Leo Lastumäki

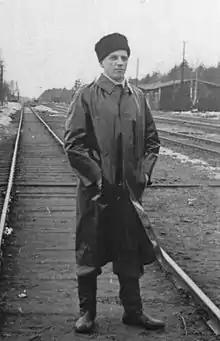
Lastumäki in 1945

Leo Antero Lastumäki (28 December 1927 – 29 January 2012) was a Finnish actor, born in Liminka. He worked in theaters, films and on television, often collaborating with Spede Pasanen. Lastumäki worked as a freelancer from 1973. He died in Kemi, aged 84.